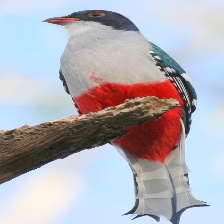
Species: CUBAN TROGON
Scientific name: PRIOTELUS TEMNURUS